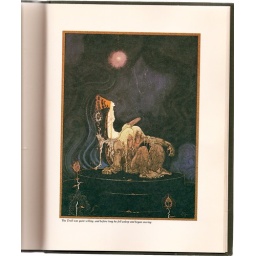
"EotS" three princesses in the blue mountain color - 02